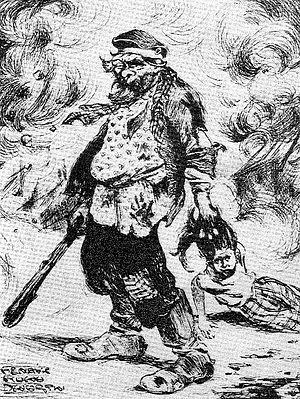
Białystok, parfois appelée en français Bialistock, est la plus grande ville du nord-est de la Pologne et le chef-lieu de la voïvodie de Podlasie, du powiat de Białystok et du powiat-ville de Białystok. Elle est située près des frontières biélorusse et lituanienne. 11ᵉ ville de Pologne par sa population ainsi que la plus peuplée du nord-est de la Pologne, elle comptait 297 356 habitants en 2012. C'est une ville industrielle.